Answer in natural language. Consider the 3D positions of the objects in the scene and not just the 2D positions in the image. Is the centerpoint of  black wheeled office chair at a higher height than brown square dining table? Choose between the following options: no or yes
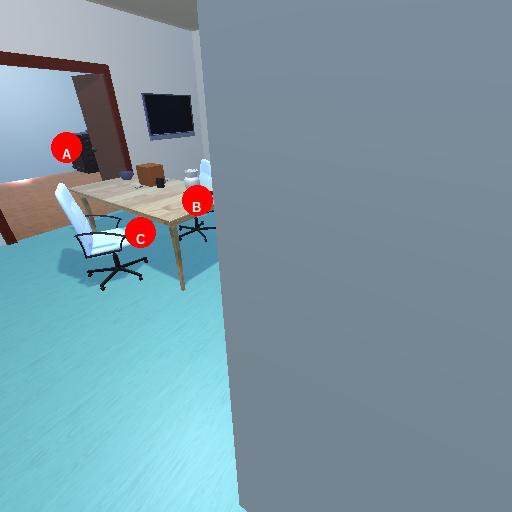
<answer>yes</answer>